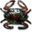
Label: cra